History of agriculture in Scotland

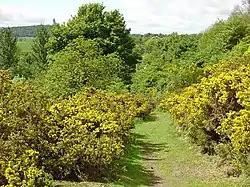
A section of drover's road at Cotkerse near Blairlogie, Scotland

While barons held increasingly nominal feudal tenures local tenants-in-chief, who legally held their land directly from the king and who by the sixteenth century were often the major local landholders in an area, grew in significance. As feudal distinctions declined, the barons and tenants-in-chief merged to form a new identifiable group, the lairds, roughly equivalent to the English gentlemen. Below the lairds were a variety of groups, often ill-defined. These included yeomen, later characterised by Walter Scott as "bonnet lairds", often owning substantial land. The practice of feuing (by which a tenant paid an entry sum and an annual feu duty, but could pass the land on to their heirs) meant that the number of people holding heritable possession of lands, which had previously been controlled by the church or nobility, expanded. These and the lairds probably numbered about 10,000 by the seventeenth century and became what the government defined as heritors, on whom the financial and legal burdens of local government increasingly fell. Below the substantial landholders were those engaged in subsistence agriculture, who made up the majority of the working population. Those with property rights included husbandmen, lesser landholders and free tenants. By the early modern era in Lowland rural society, as in England, many young people, both male and female, left home to become domestic and agricultural servants. Women acted as an important part of the workforce. Many unmarried women worked away from their families as farm servants and married women worked with their husbands around the farm, taking part in all the major agricultural tasks. They had a particular role as shearers in the harvest, forming most of the reaping team of the "bandwin".